Aerospace engineering

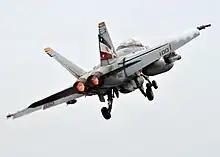
A jet in flight

An important innovation came on January 30, 1970, when the Boeing 747 made its first commercial flight from New York to London. This aircraft made history and became known as the "Jumbo Jet" or "Queen of the Skies" due to its ability to hold up to 480 passengers.